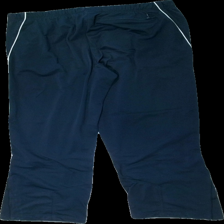
View: back
Type: Trousers
Category: Men
Brand: Nike
Colors: Blue, White
Material: 100% polyester
Cut: Regular
Size: XXL
Season: All
Trend: Sports
Price range: <50
Recommended usage: Recycle